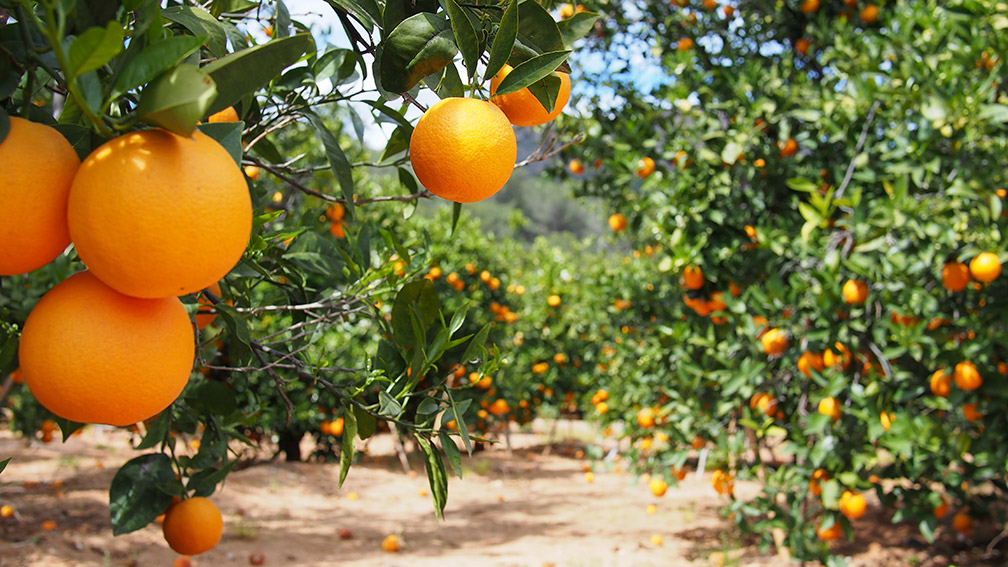
Label: Orange